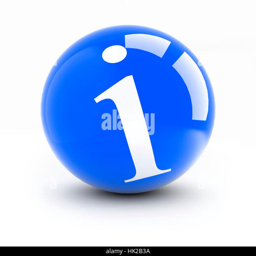
letter i on a bright red balls isolated on white